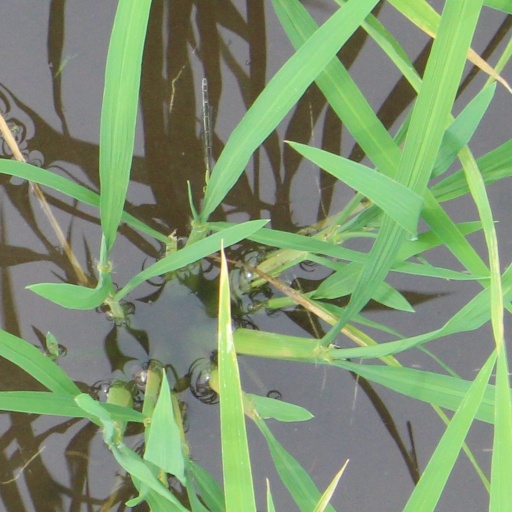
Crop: rice